Halal certification in Europe

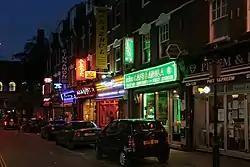
Bangladeshi owned curry houses in Brick lane, known as the curry capital of London

Halal meat is meat of animal slaughtered according to Quran and Sunnah and thus permitted for consumption by Muslims.